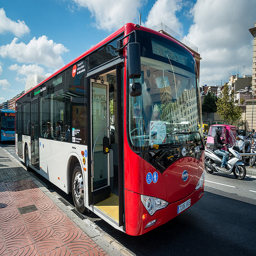
A red and white passenger bus making a stop at a bus stop.
a public transportation bus with its door open near a sidewalk
A bus on the street on a sunny day.
a big red bus sitting by the curb with it's doors open
A red and white city bus is stopped against a sidewalk.